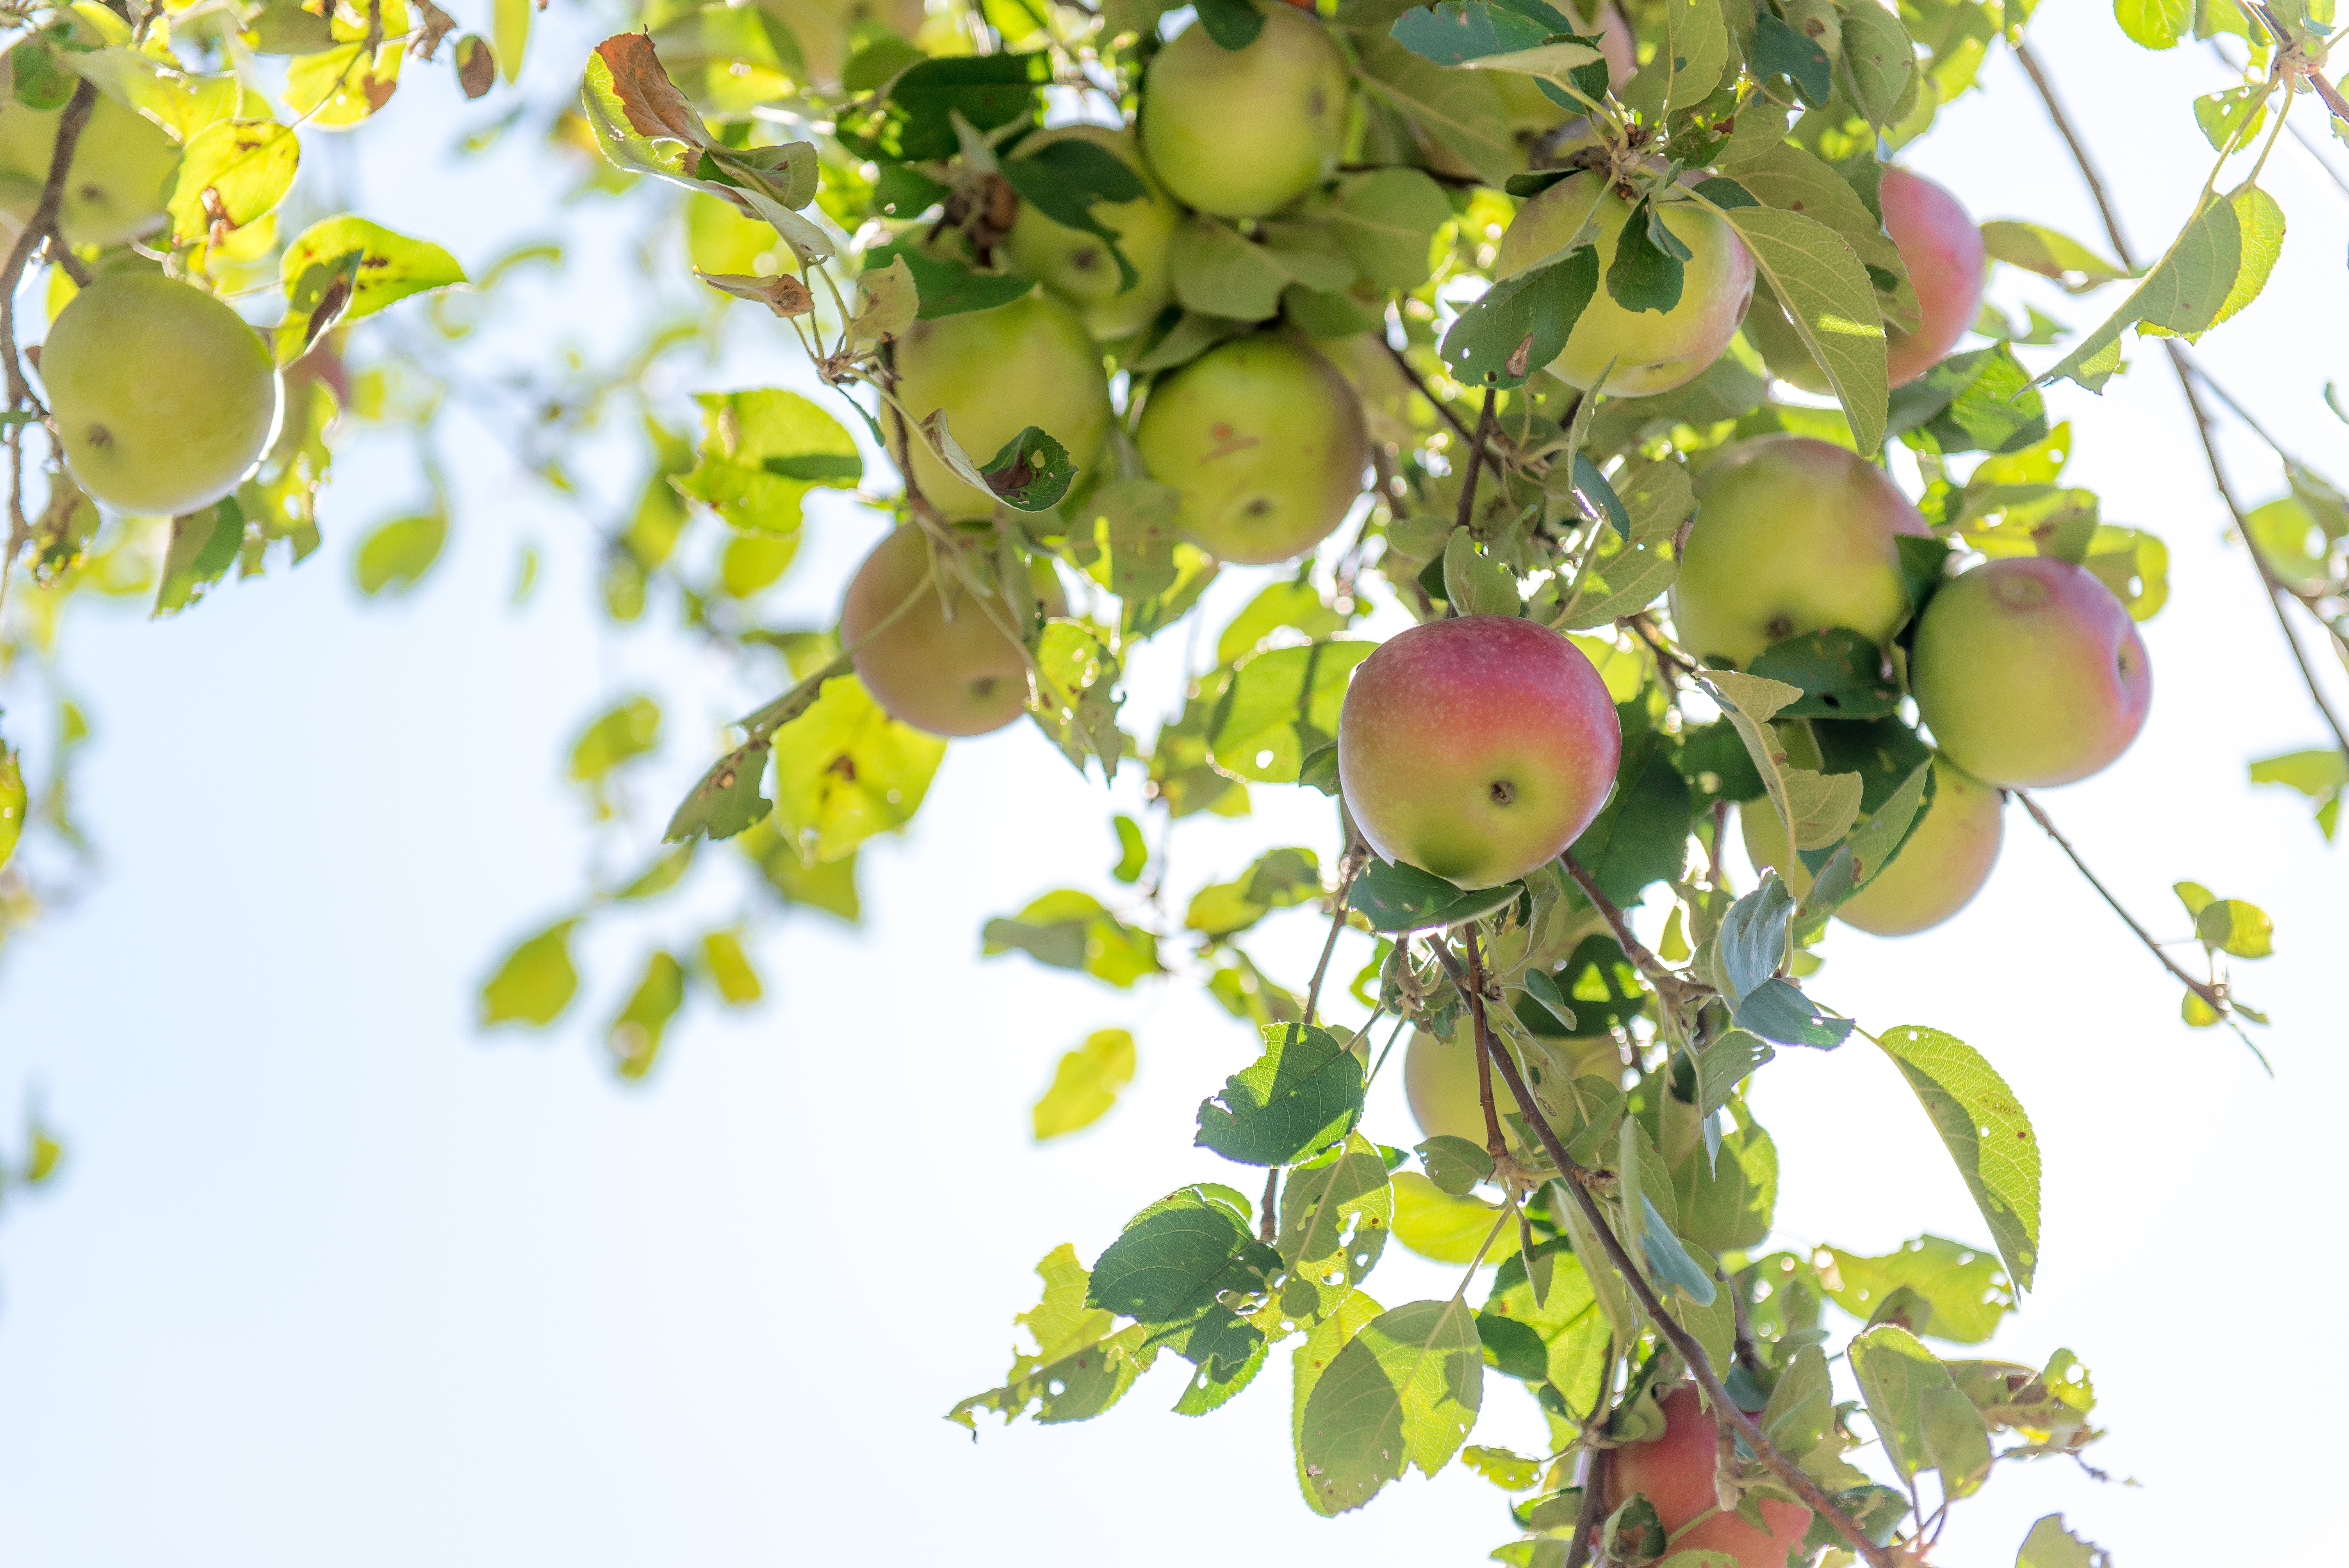
apple, tree, nature, branch, growth, plant, sky, fruit, leaf, flower, orchard, food, green, harvest, produce, natural, leaves, seasonal, apple tree, flowering plant, rose family, land plant